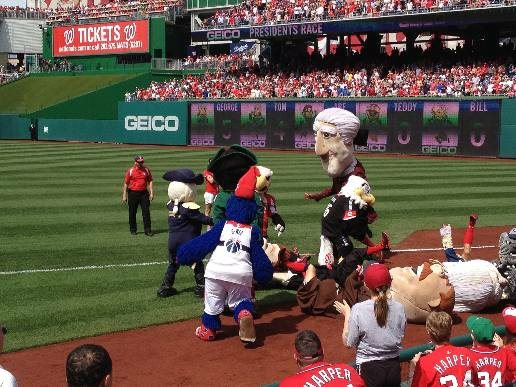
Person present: Yes